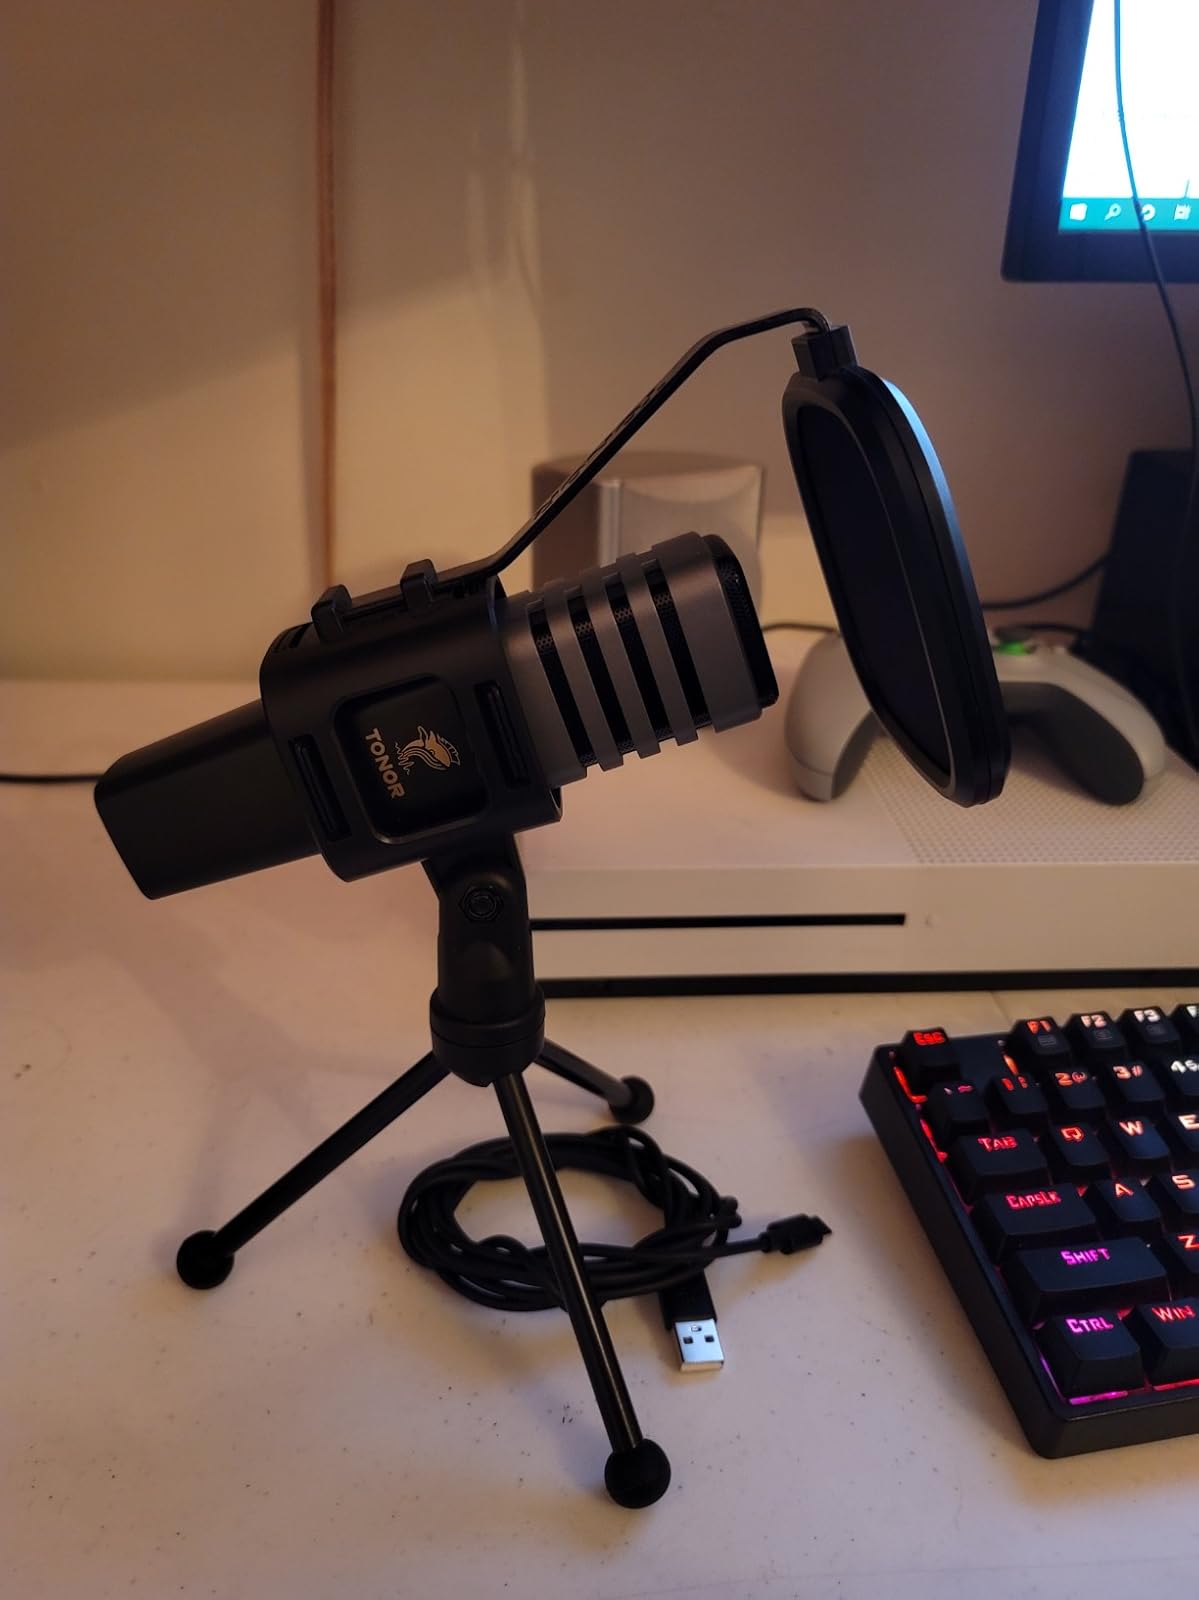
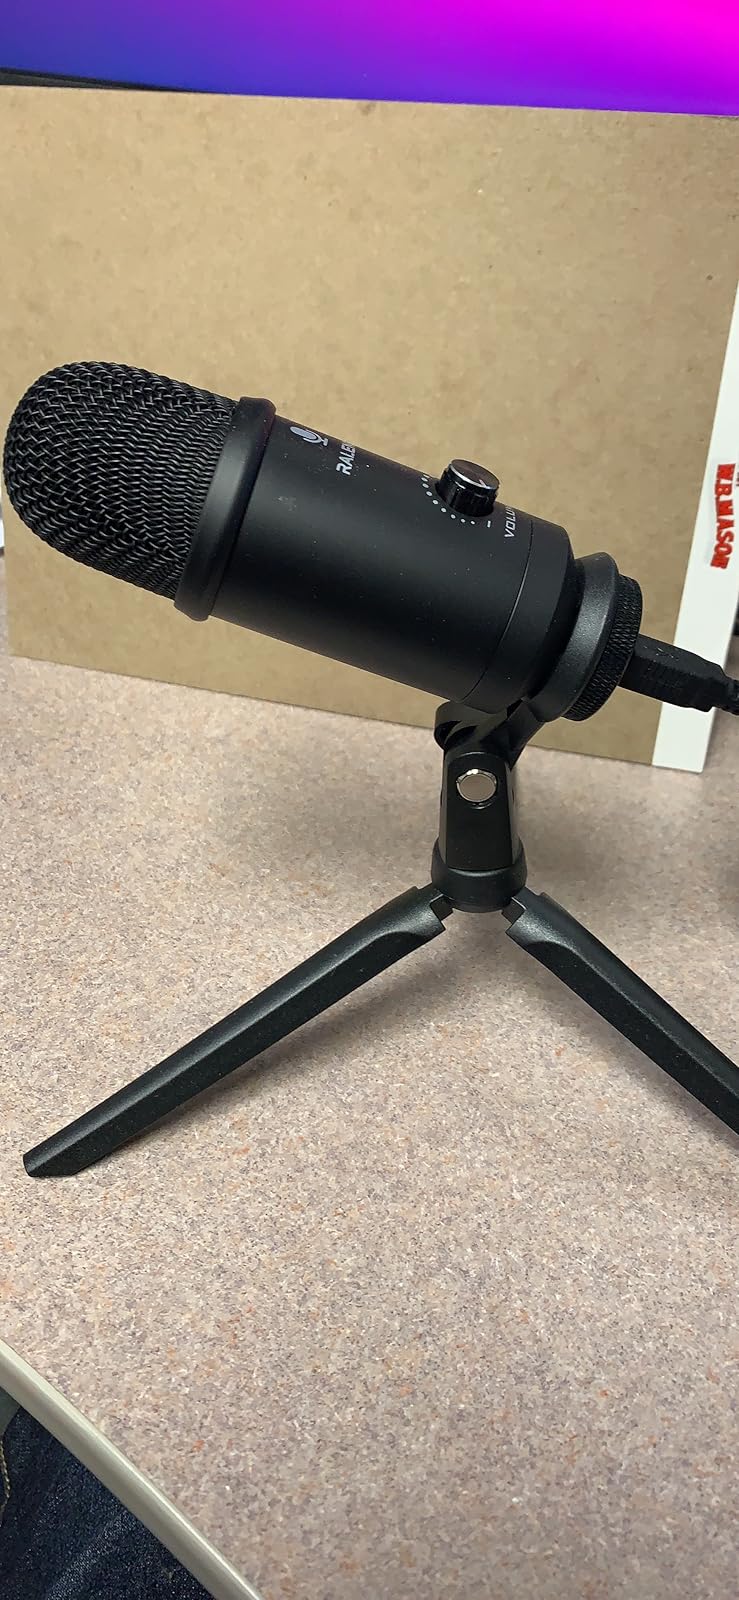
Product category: microphone
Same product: no